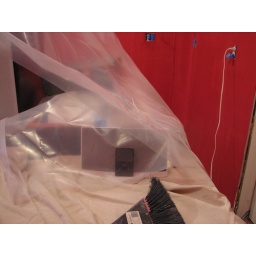
But since I don't want a red SoundDock, it stays under the plastic that's covering the fridge &amp;amp; stove.